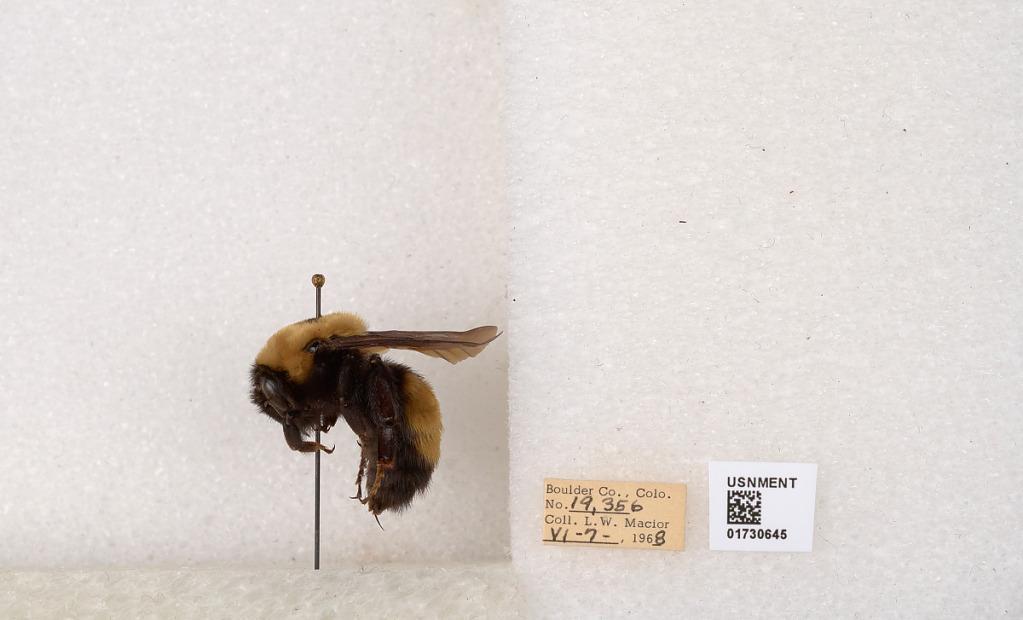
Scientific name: Bombus (Bombus) nevadensis Cresson
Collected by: L. Macior
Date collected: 1968-6-7
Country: United States
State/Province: Colorado
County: Boulder
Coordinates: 40.0925, -105.358